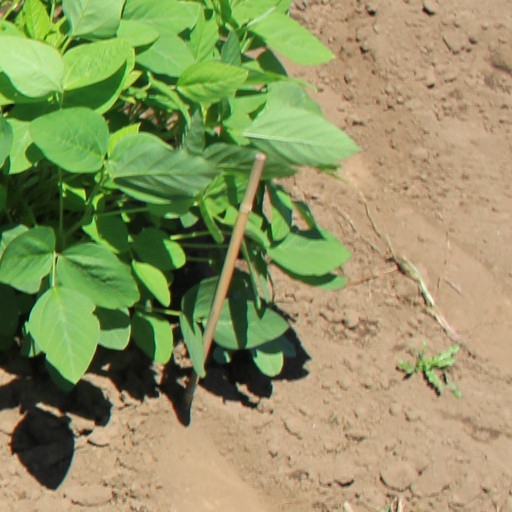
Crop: soybean